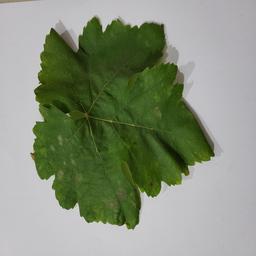
Label: Powdery Mildew